Semang

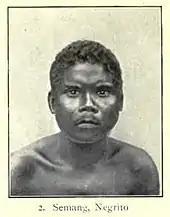
A Semang man, 1899.

Dynamics of the Semang population after the declaration of independence of Malaysia:-